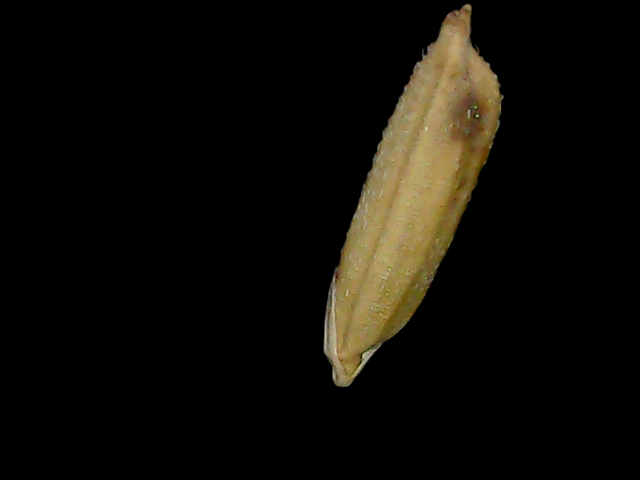
Rice variety: Bd49